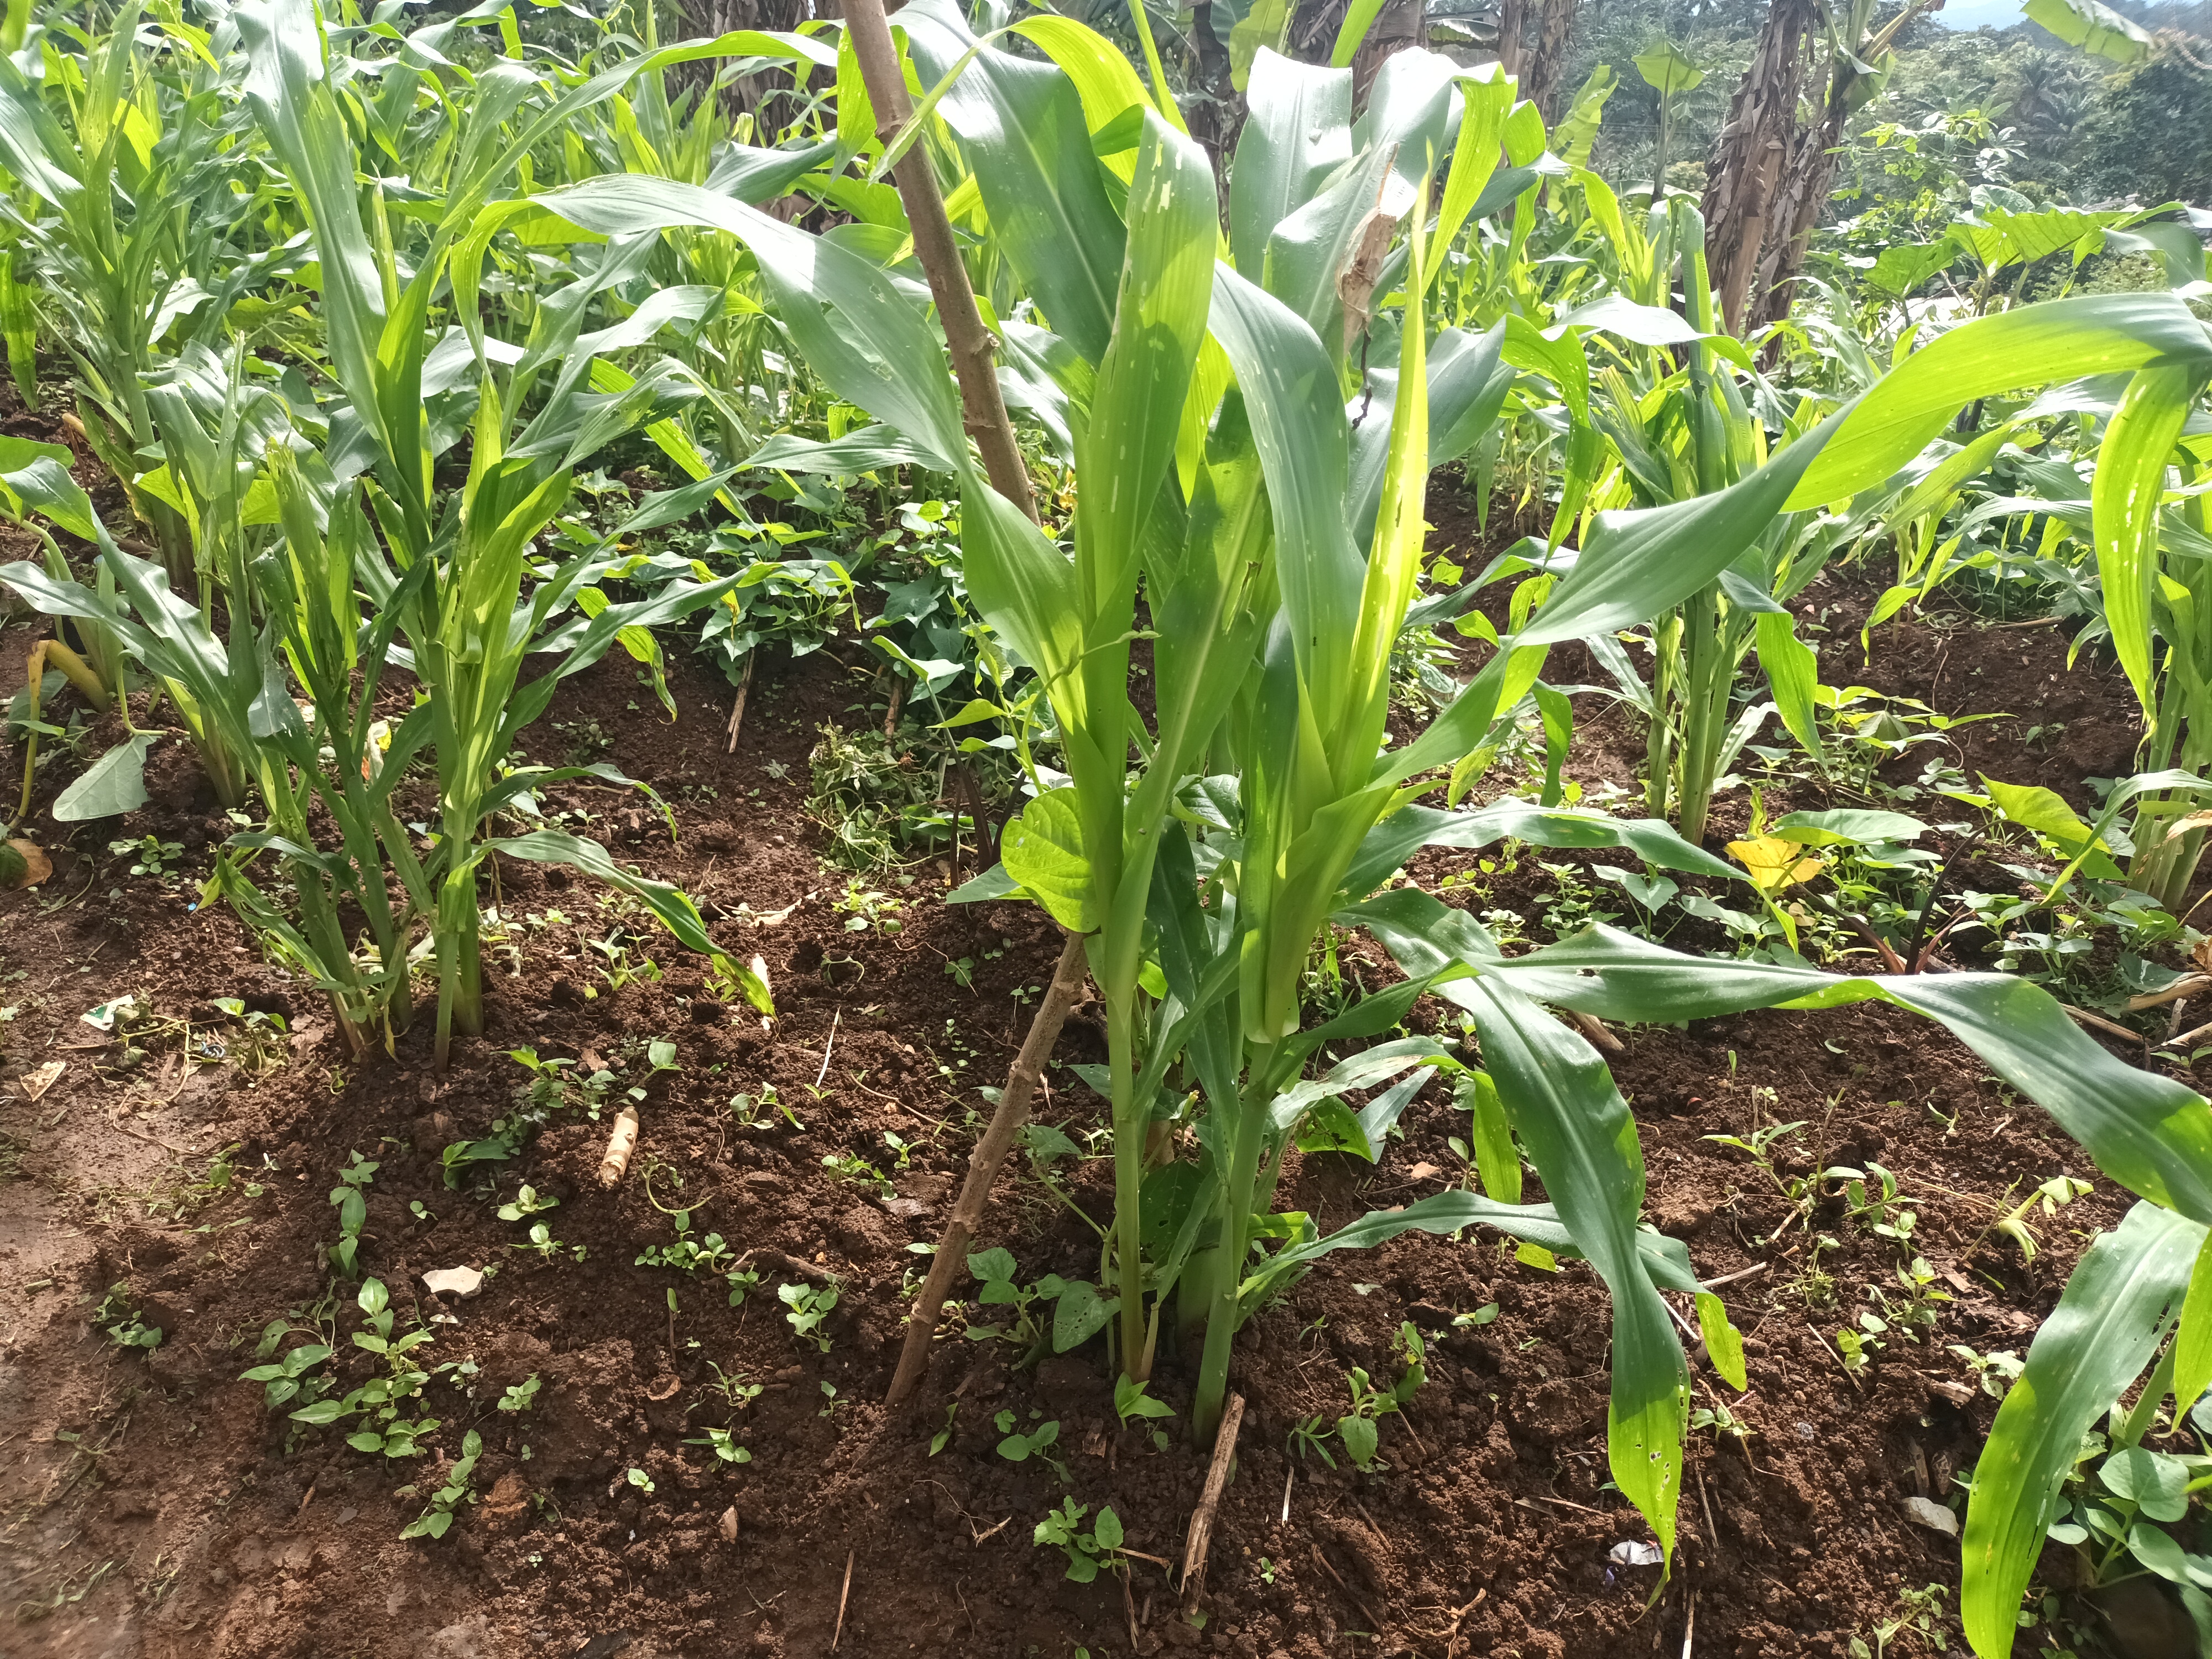
Label: spodoptera_frugiperda